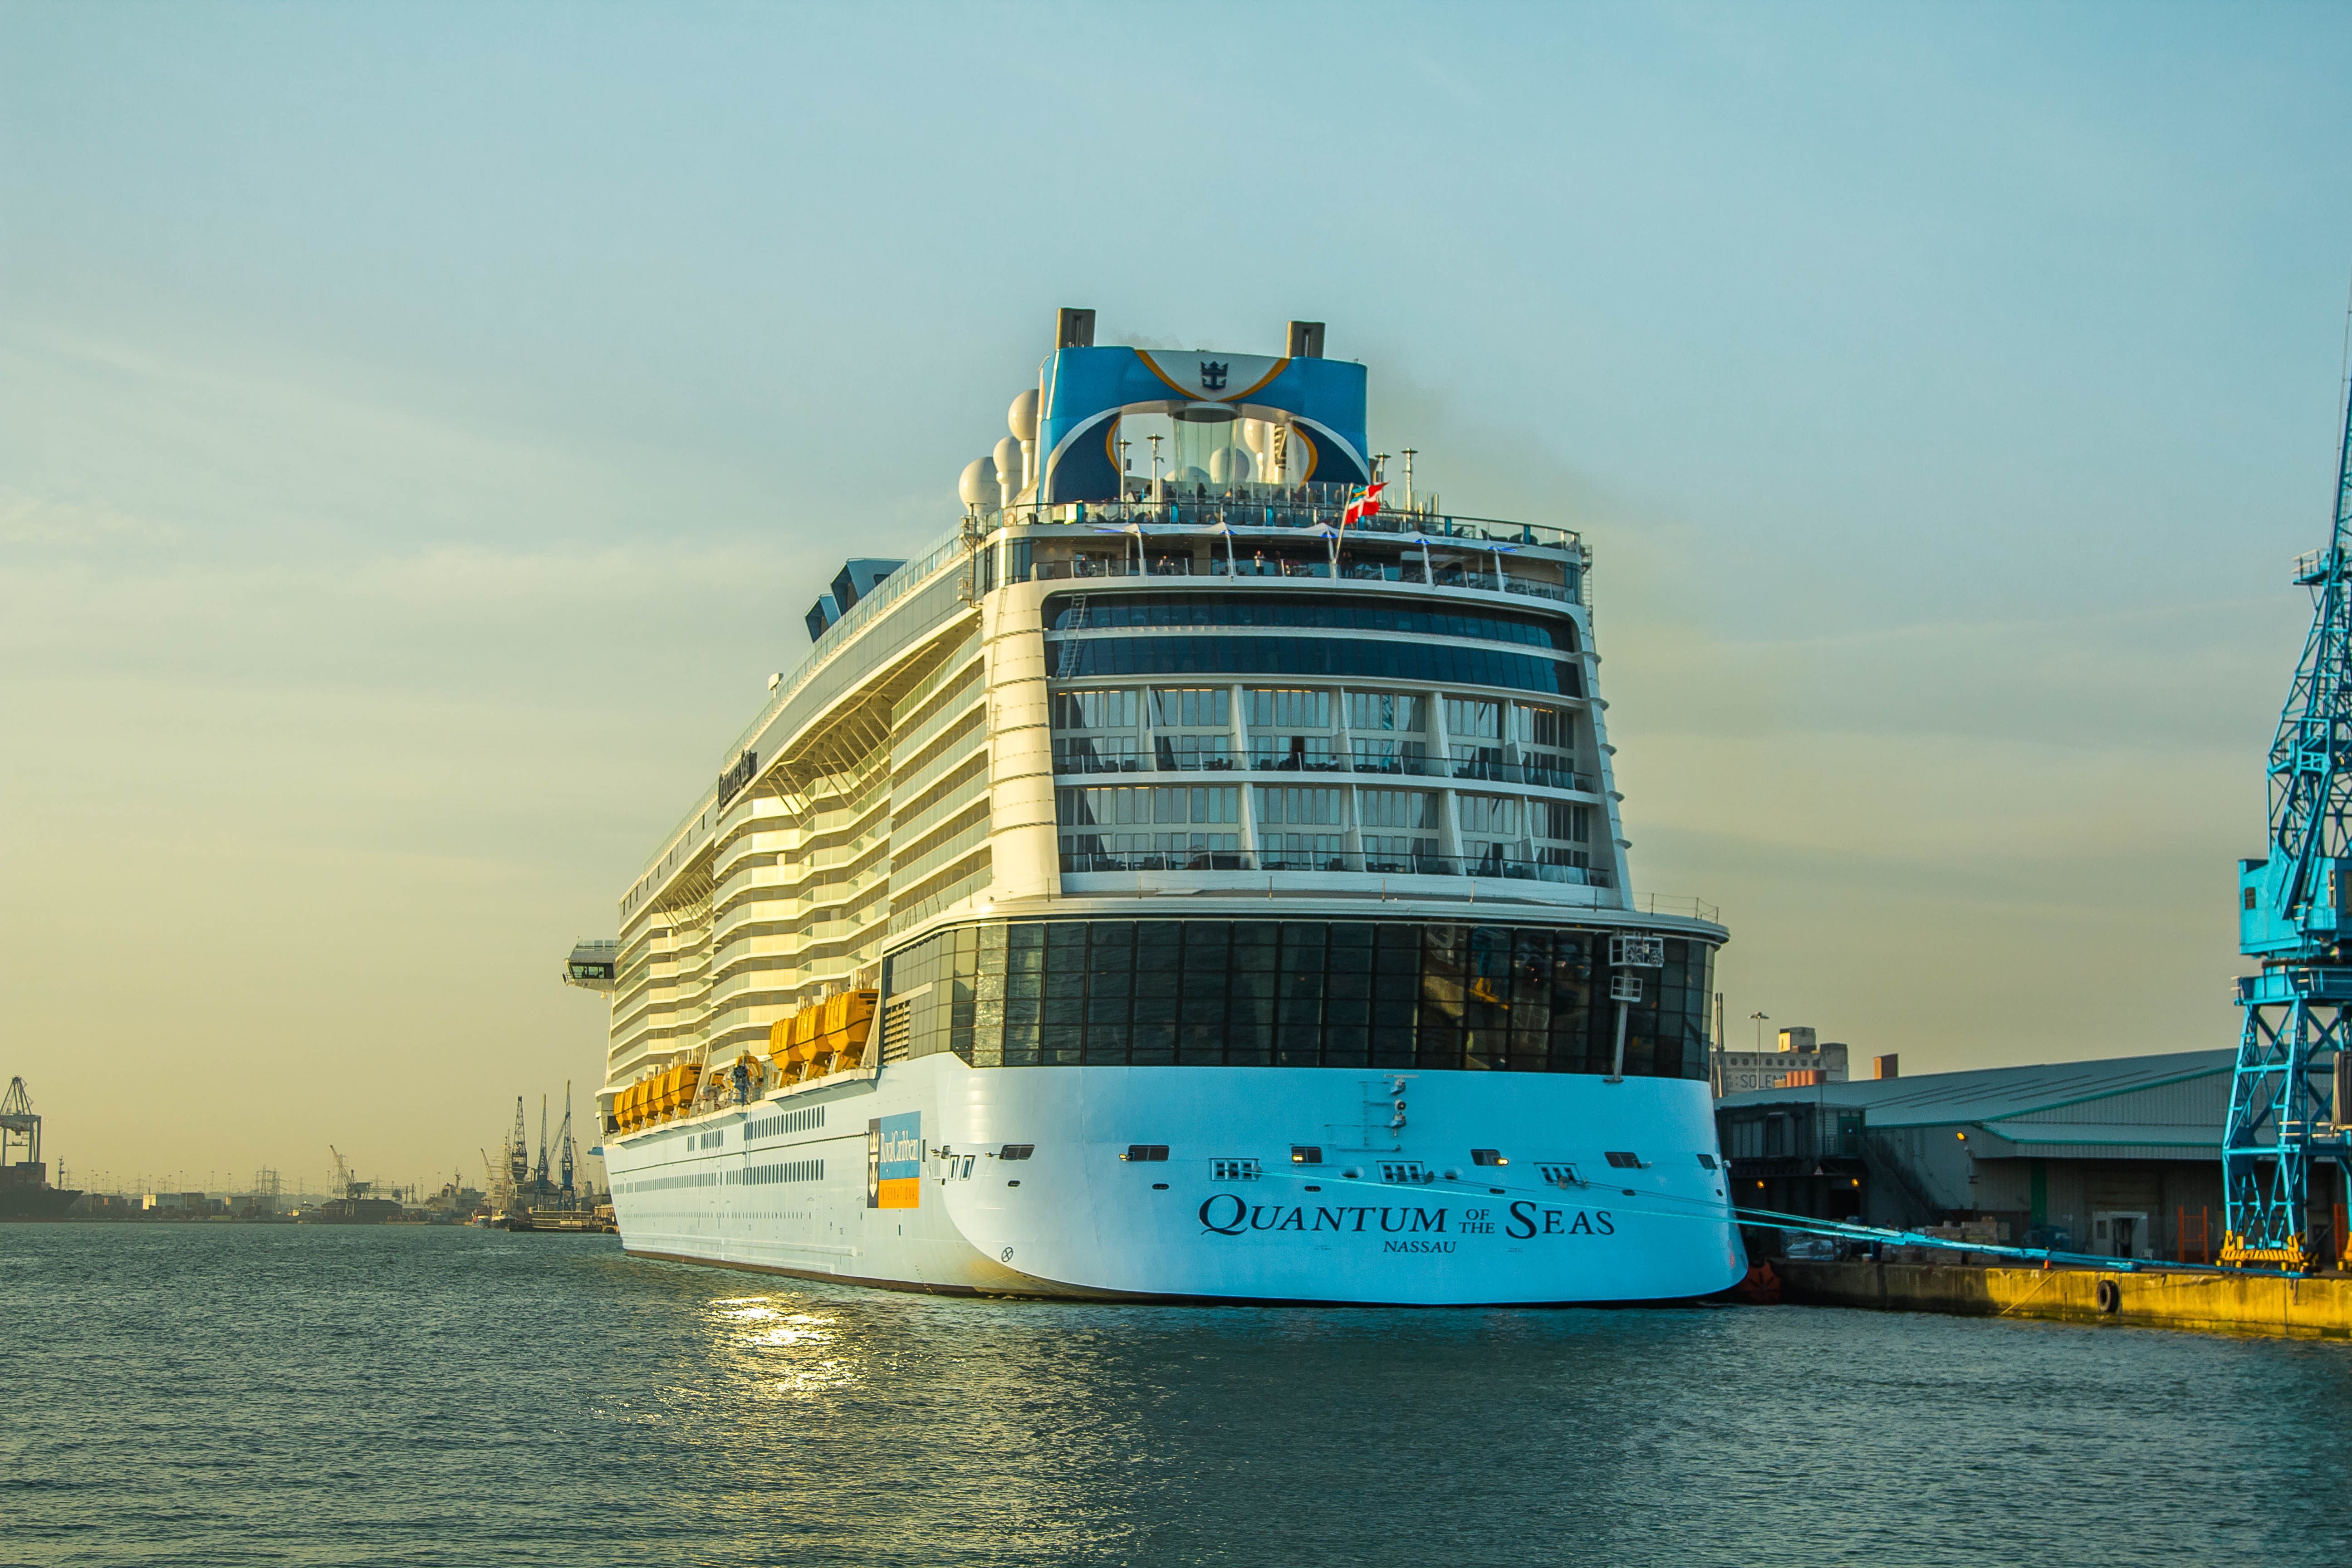
sea, ocean, boat, ship, vehicle, united states of america, harbor, port, ferry, watercraft, cruise ship, cruiser, passenger ship, freight transport, ocean liner, the quantum of the seas